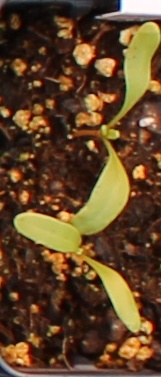
Label: Sugar beet